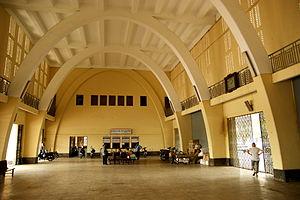
La gare de Phnom Penh est une gare ferroviaire située au centre-ville de Phnom Penh, au Cambodge.